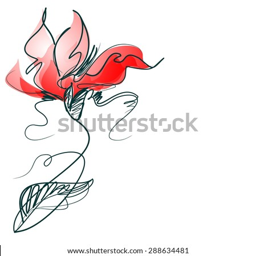
flower background for design with a tulip